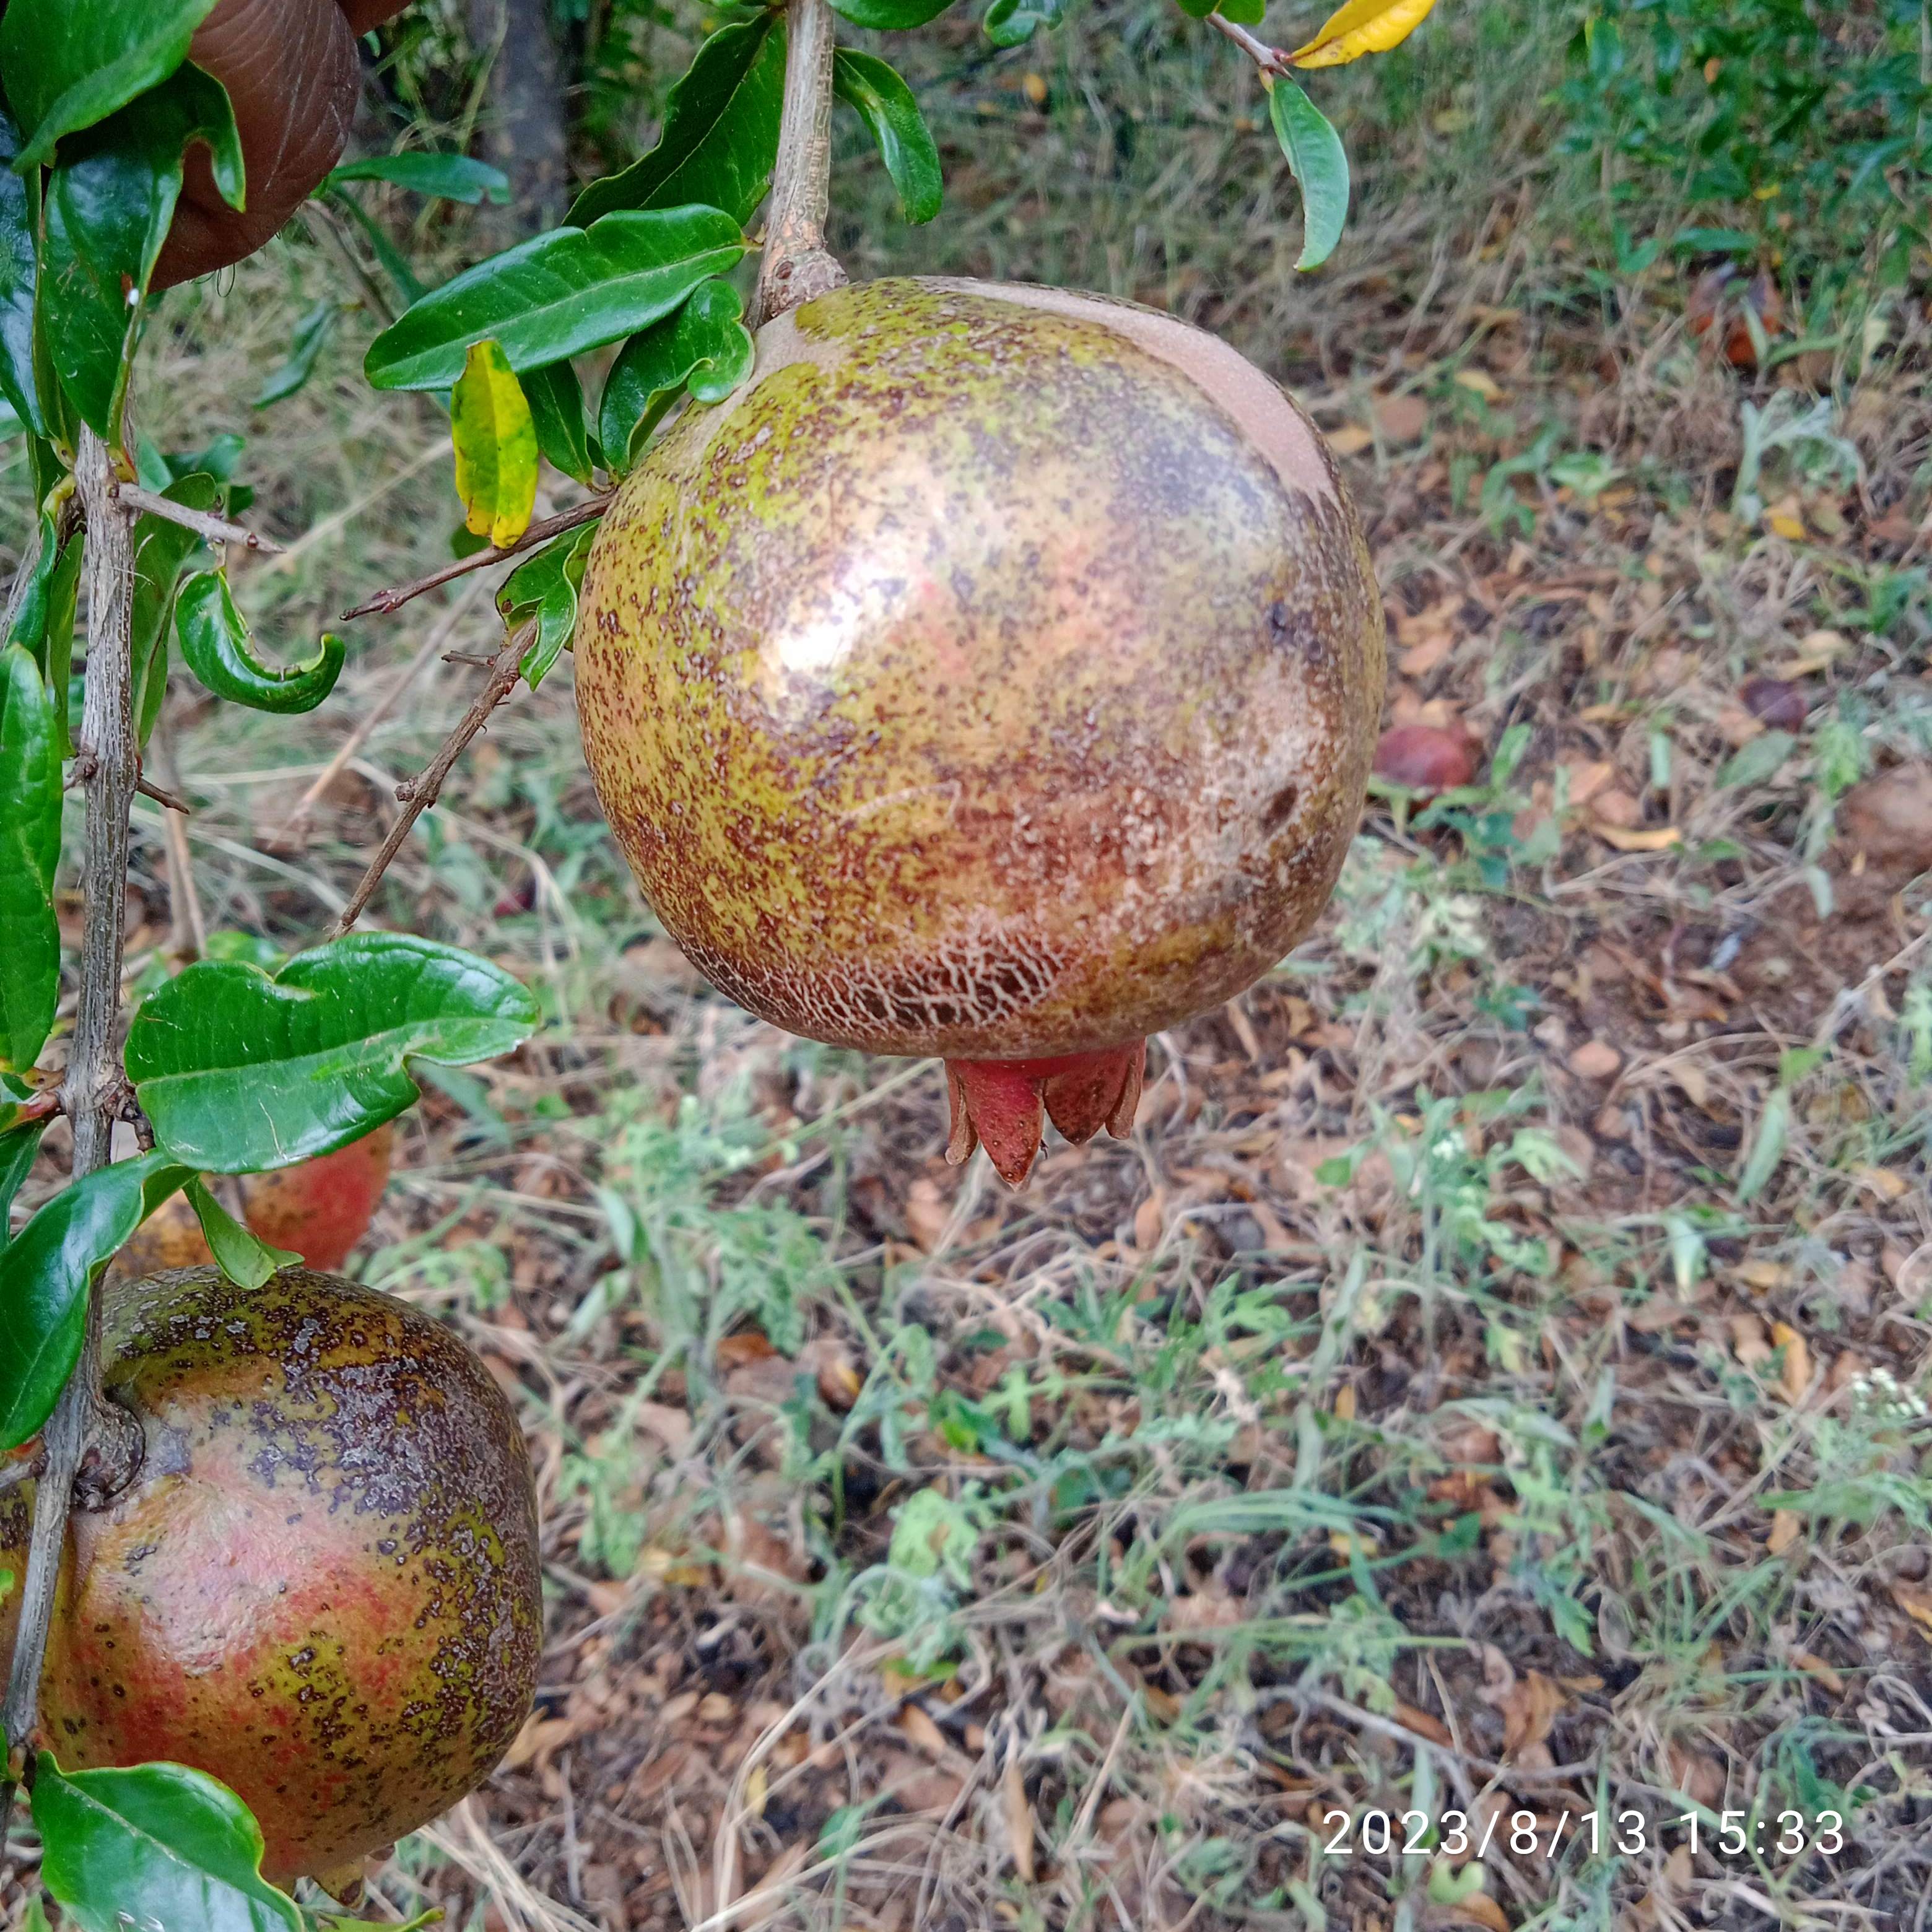
Label: Cercospora